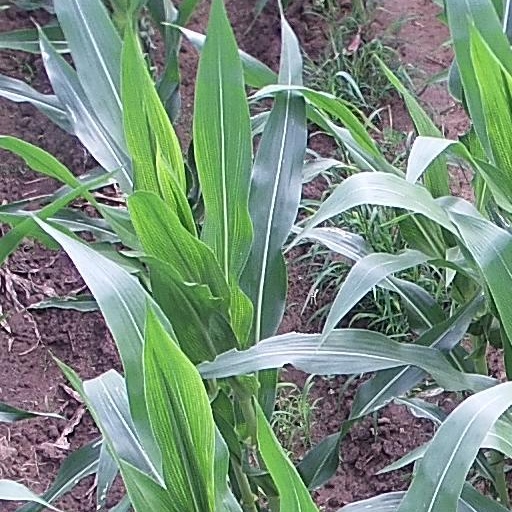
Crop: maize; corn